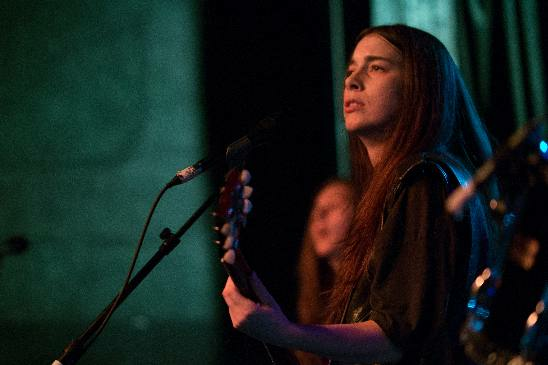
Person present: Yes